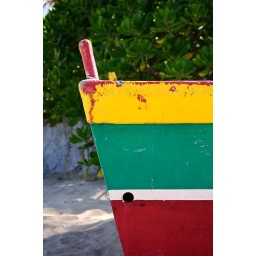
The stern of a small boat on Batu Ferringhi beach in Penang.